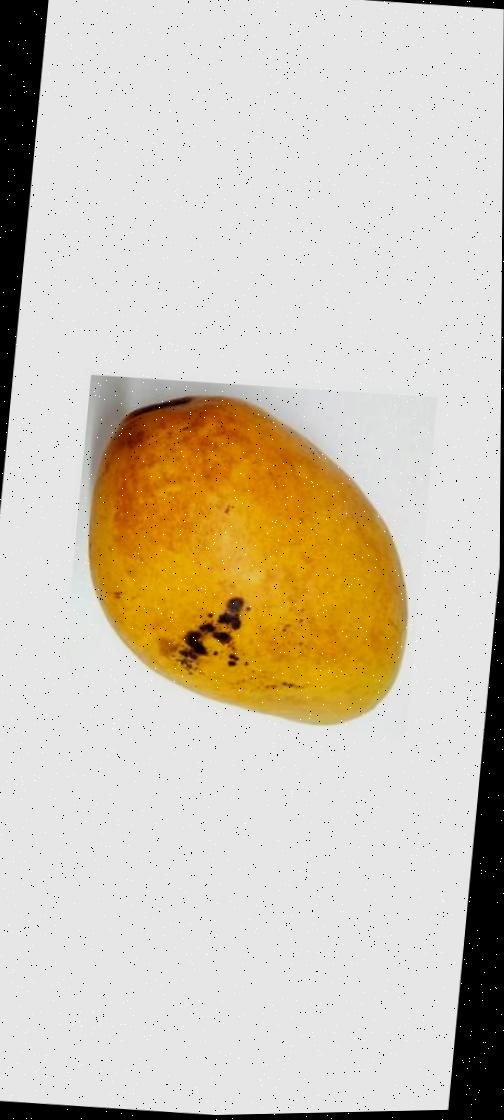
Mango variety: Bari-11